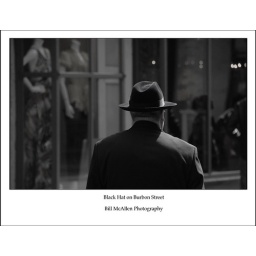
black hat on burbon street by bill mcallen